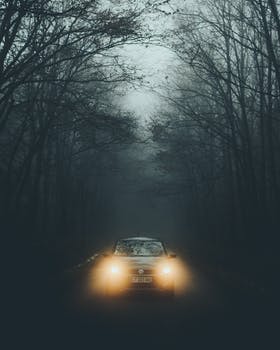
Label: No Watermark